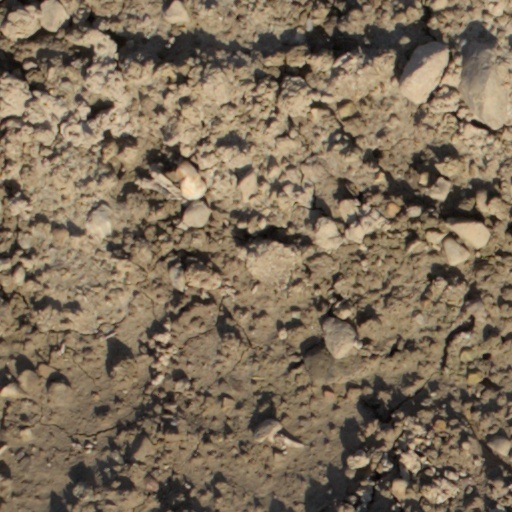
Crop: wheat